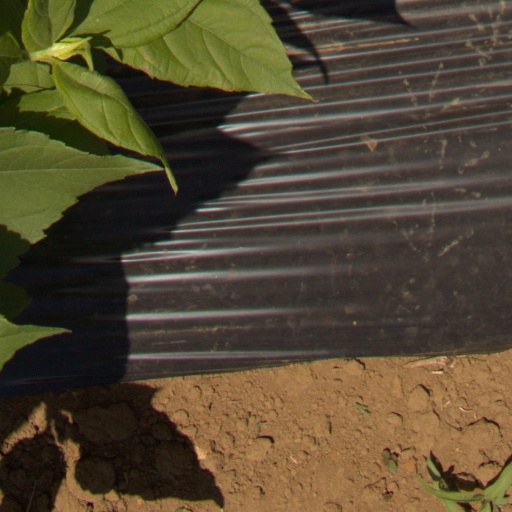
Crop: Jerusalem artichoke